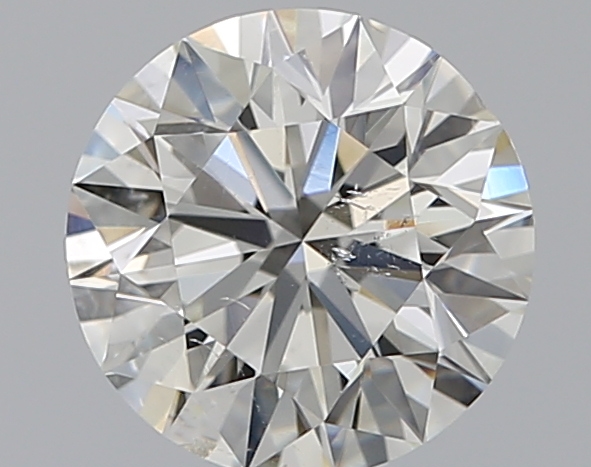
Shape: round
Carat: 1
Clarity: SI1
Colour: I
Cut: EX
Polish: EX
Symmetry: EX
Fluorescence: ST
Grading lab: GIA
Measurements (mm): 6.35 x 6.4 x 3.98